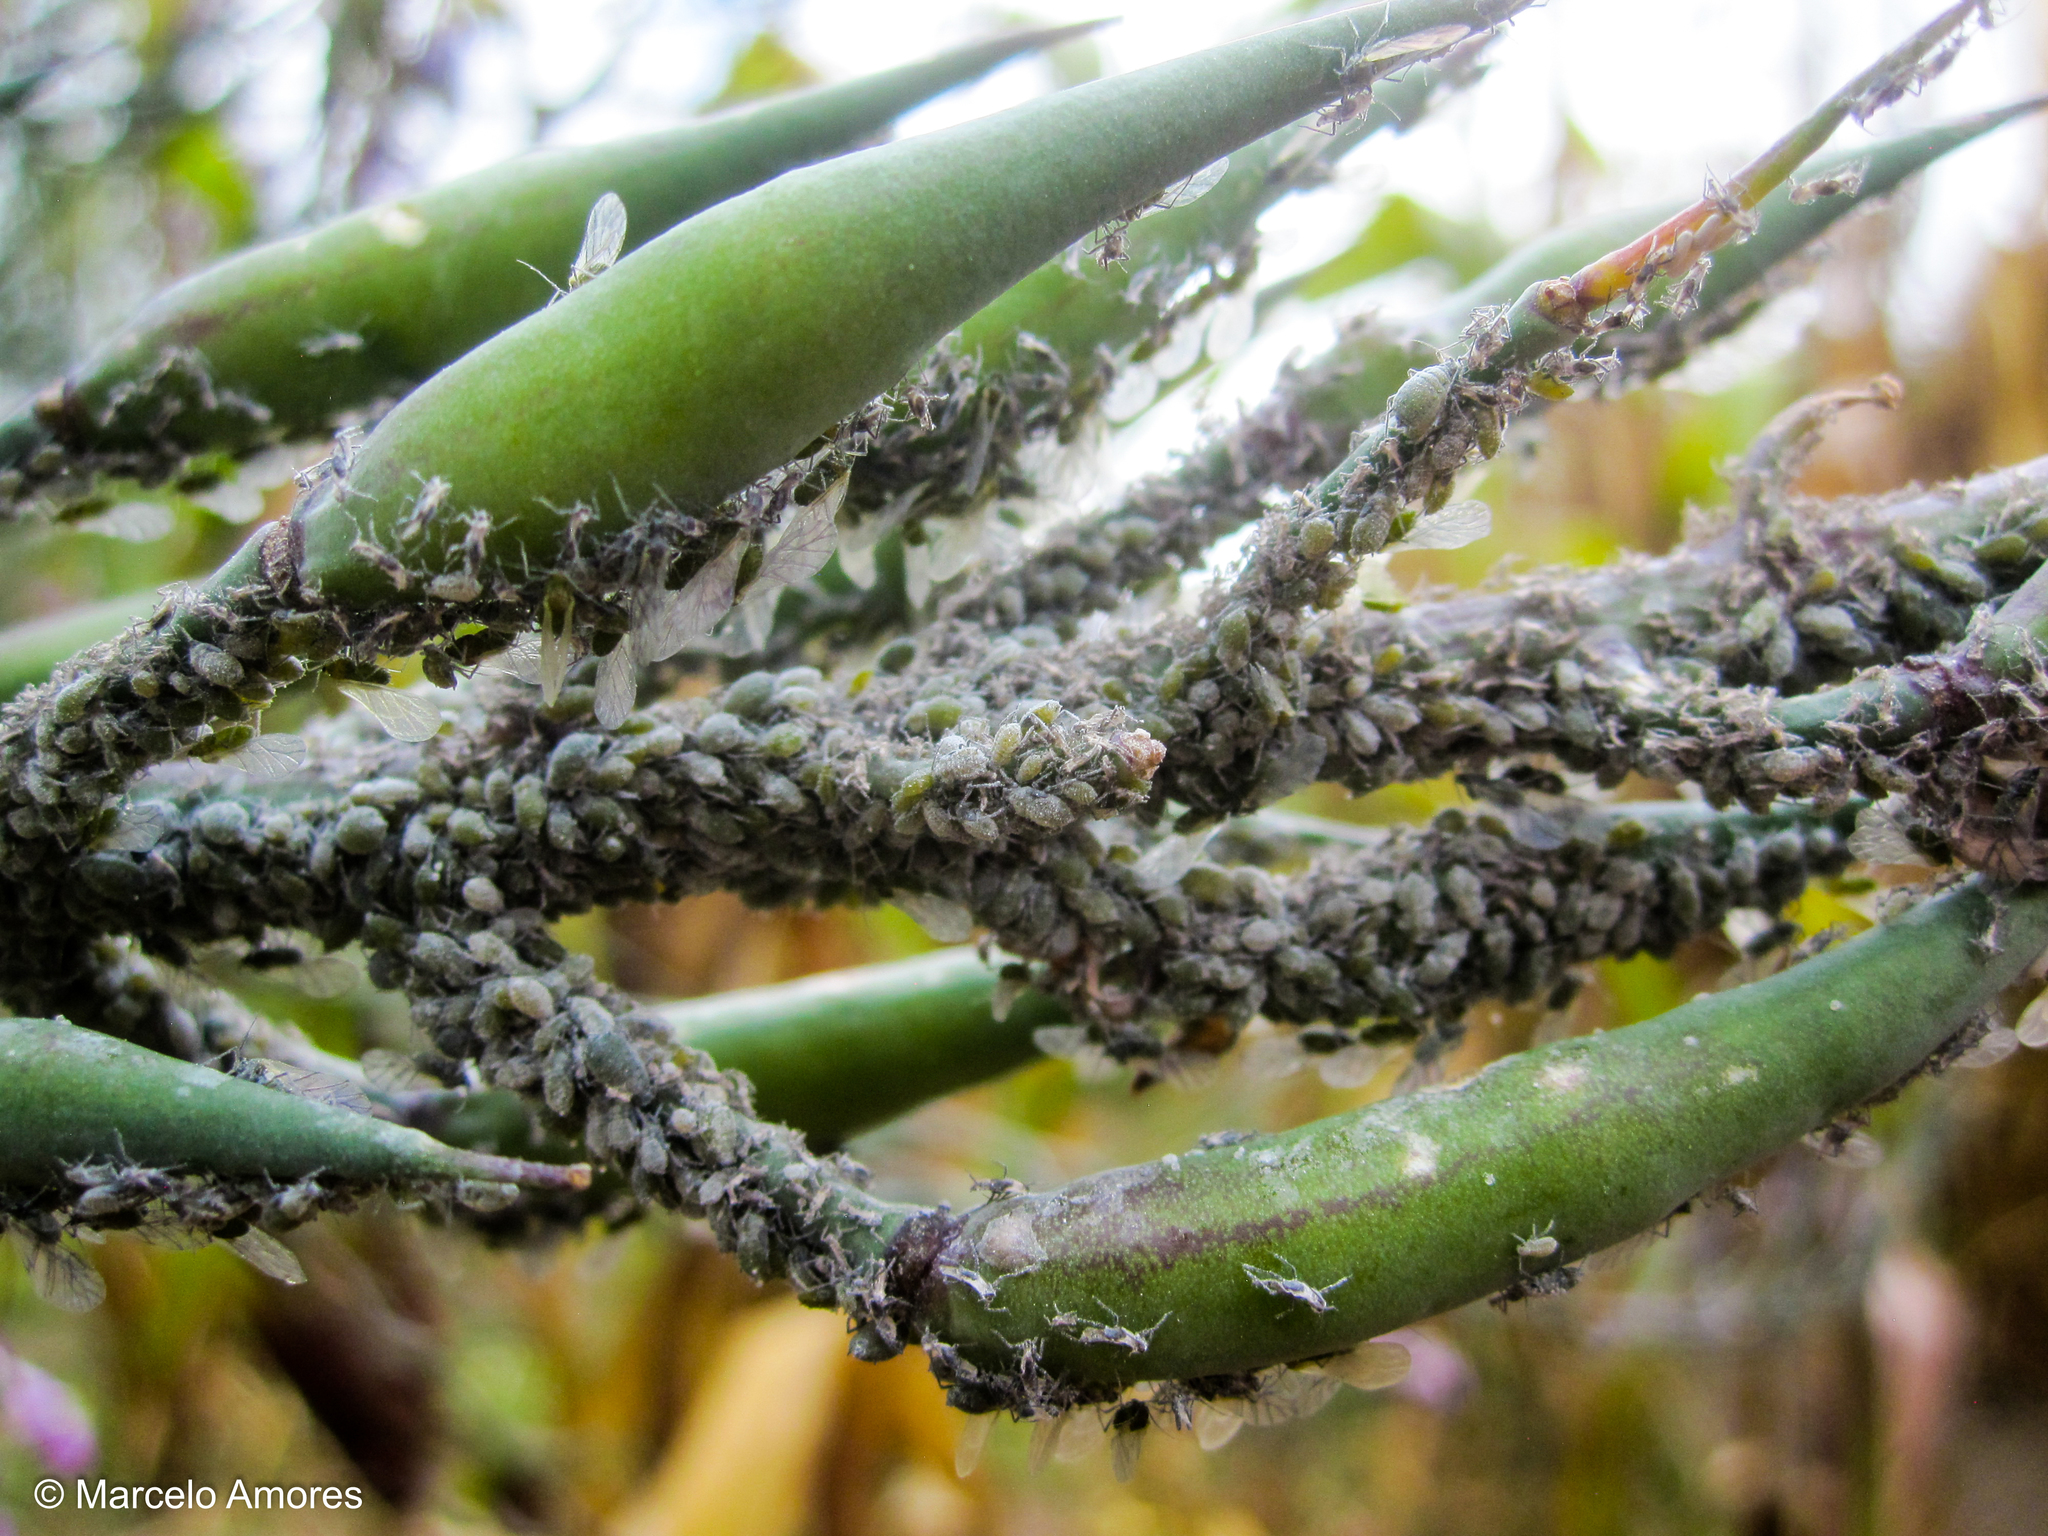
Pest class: cabbage_aphid